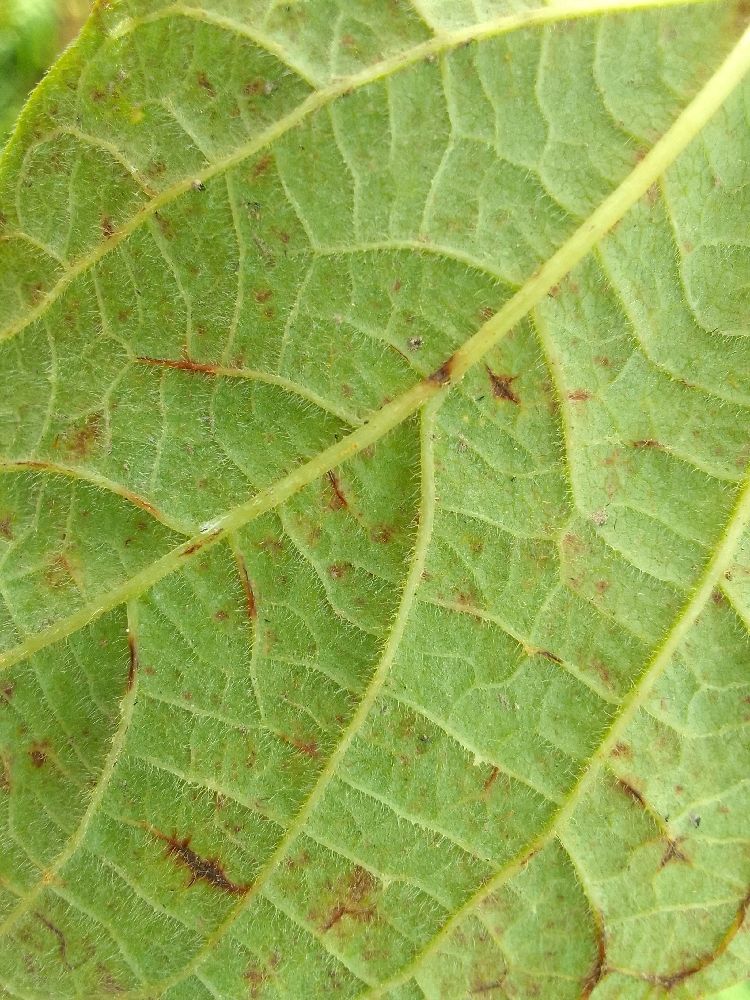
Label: anthracnose